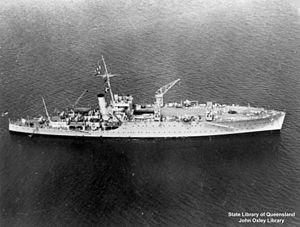
Créés peu après l'invention de l'aviation militaire pendant la Première Guerre mondiale, les porte-avions ont d'abord été considérés comme des bâtiments auxiliaires et n'ont joué un rôle majeur dans la guerre navale qu'à partir de la Seconde Guerre mondiale. Il a fallu l'attaque de Pearl Harbor de décembre 1941 pour démontrer la supériorité de l'aviation embarquée sur la grosse artillerie des navires de ligne, grâce à sa portée incomparablement plus grande pour une force de frappe équivalente. La bataille de la mer de Corail, en mai 1942, est le premier affrontement uniquement aéronaval de l'histoire, dans lequel les forces navales japonaises et américaines s'affrontèrent par avions interposés sans jamais être à portée de canon. En 1944-45, les plus grands cuirassés japonais jamais construits coulent sous les attaques de l'aviation embarquée américaine.
Le HMAS Albatross est un transport d'hydravions construit pour la Royal Australian Navy pendant l'entre-deux-guerres. Il fut ensuite transféré dans la Royal Navy et utilisé comme navire de réparation.